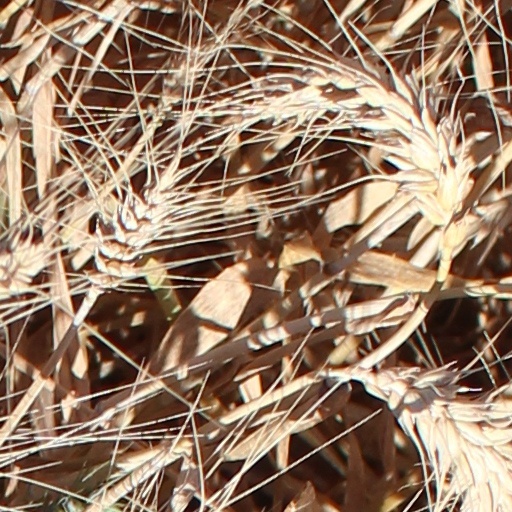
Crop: wheat